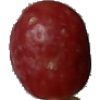
Label: Grape Pink 1